Good Sunday

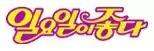

Good Sunday is a South Korean reality-variety show shown on the SBS network, which competes directly against MBC's "Sunday Night" and KBS2's "Happy Sunday" line-up. The program has suffered from the competition of "Happy Sunday" and "Sunday Night" but reached its way to #1 on the Top 20 Charts every Sunday. "Good Sunday" consists of a line-up of "corner programs", or segments, which air within the program. The program ended on March 19, 2017, opting for individual programs divided into two parts for inserting commercials (which is not allowed for programs on terrestrial television).